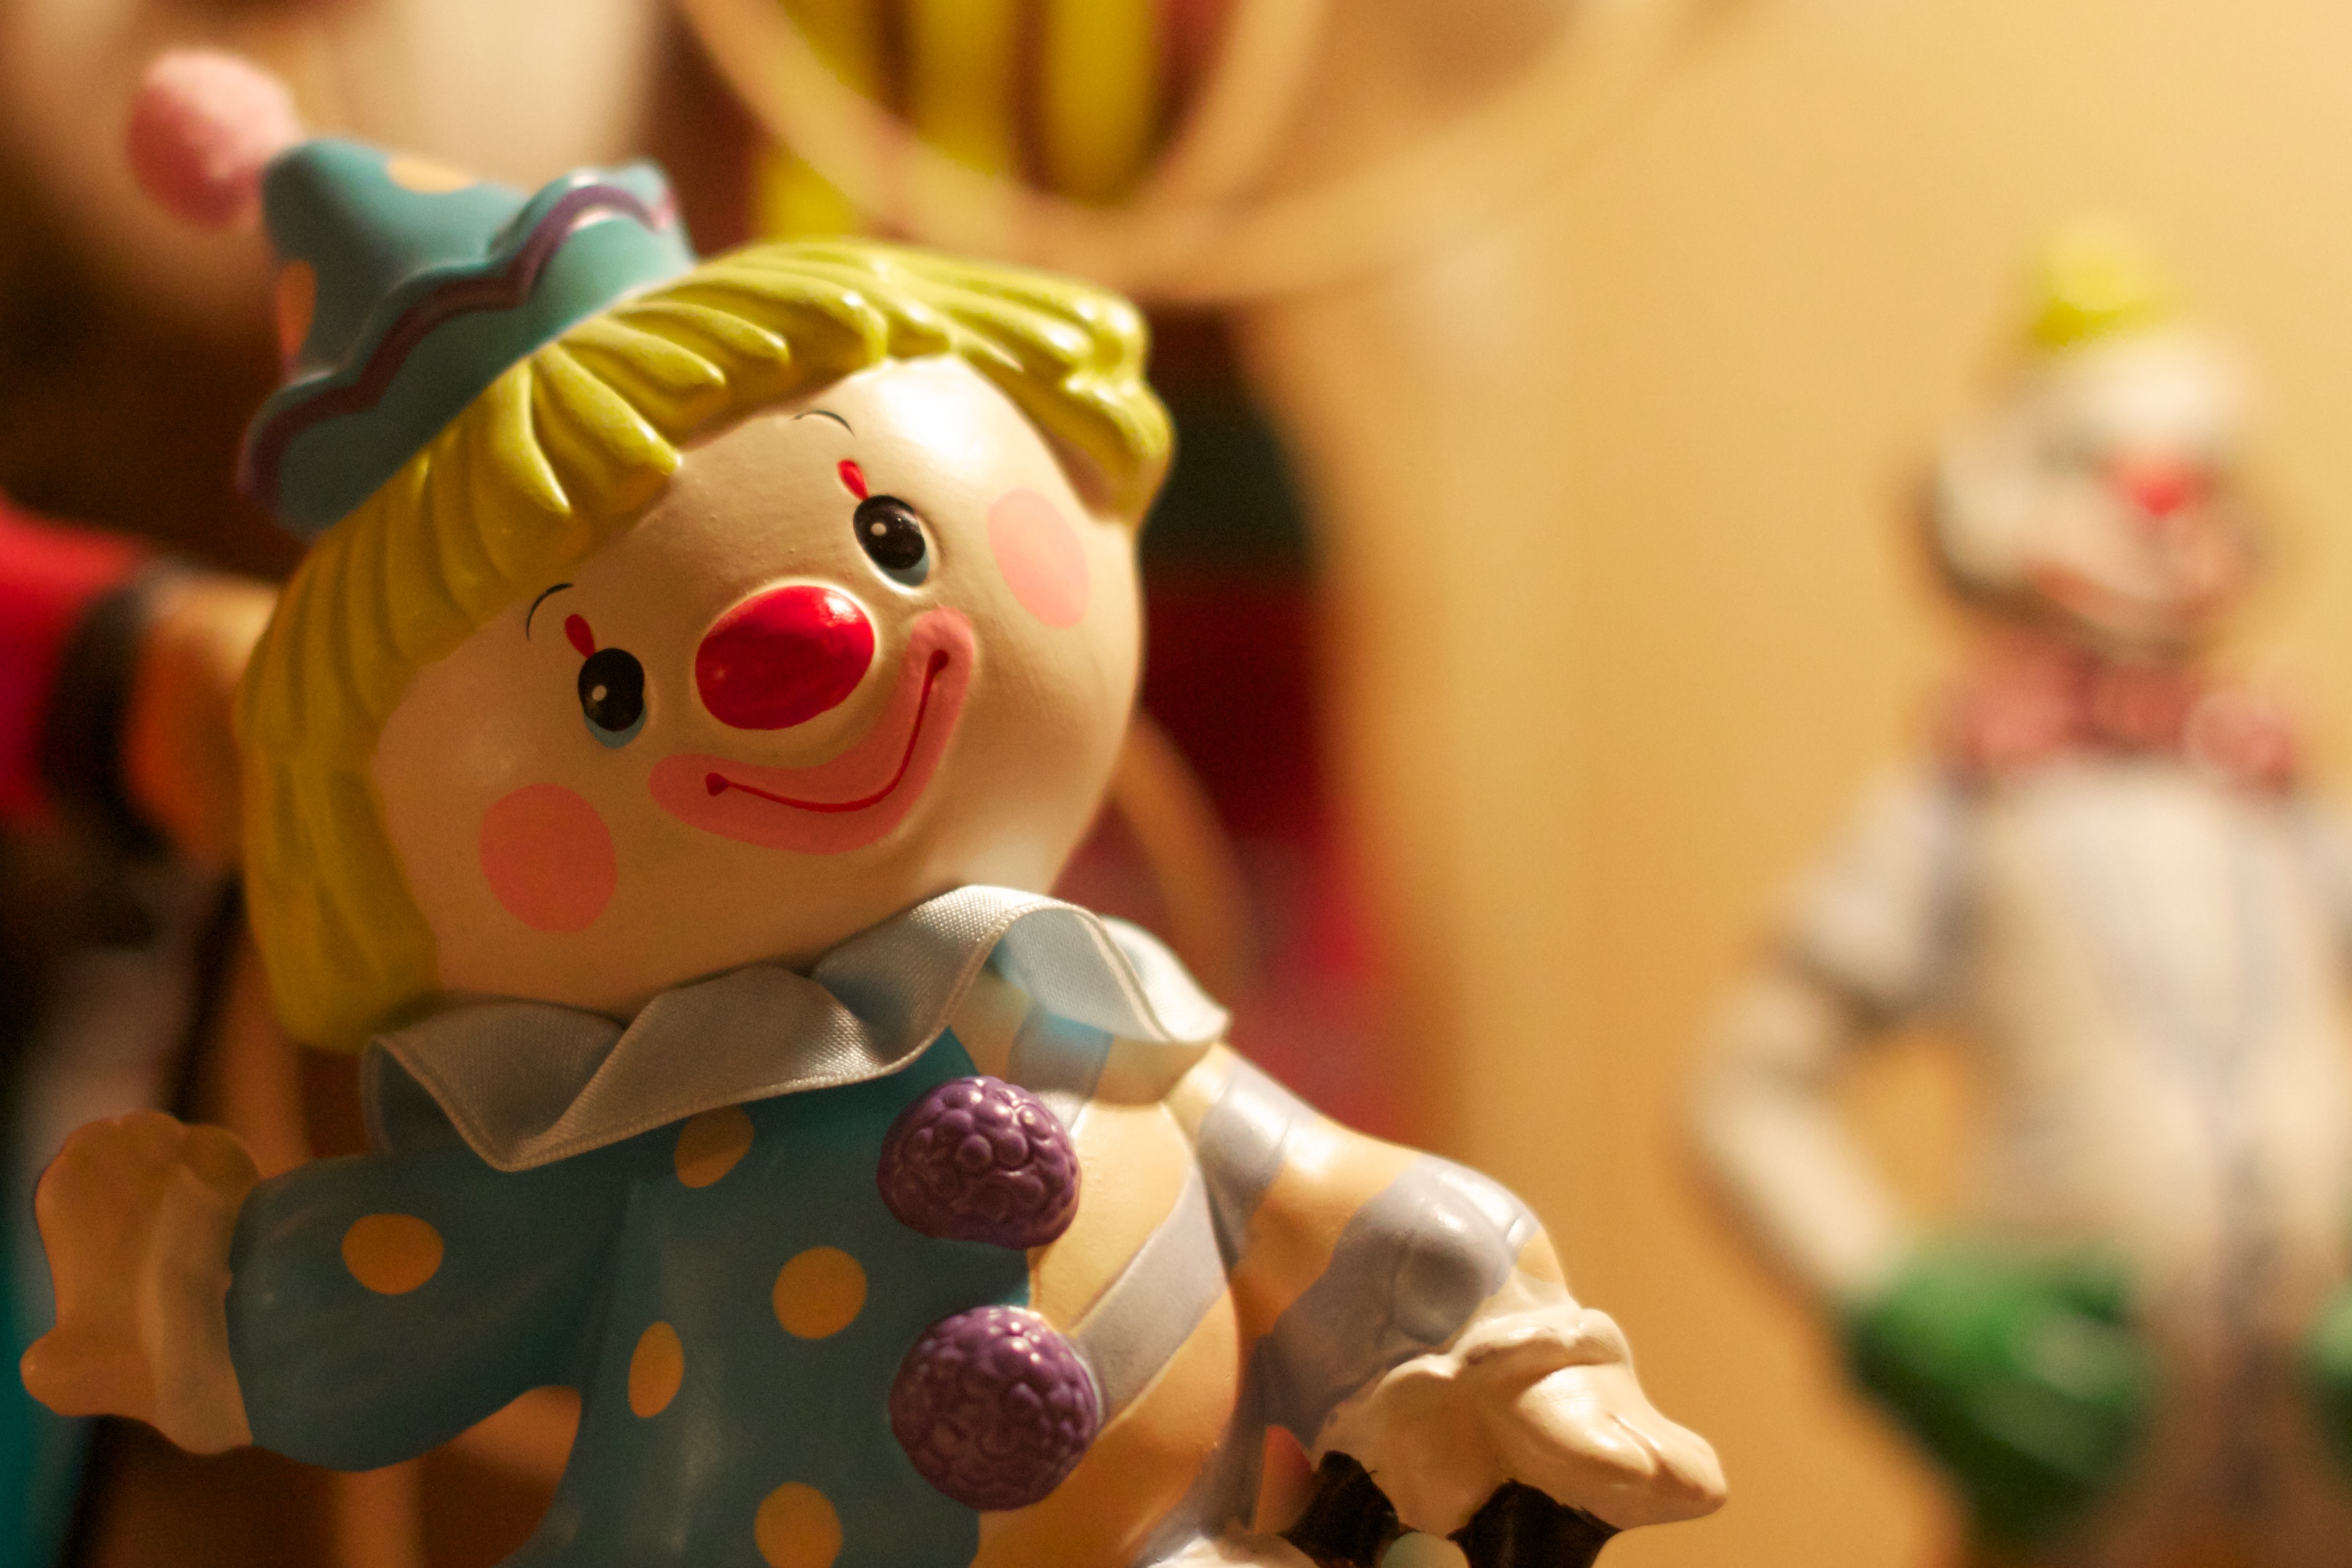
child, toy, clown, odyssey, scaryclowns, sweetness